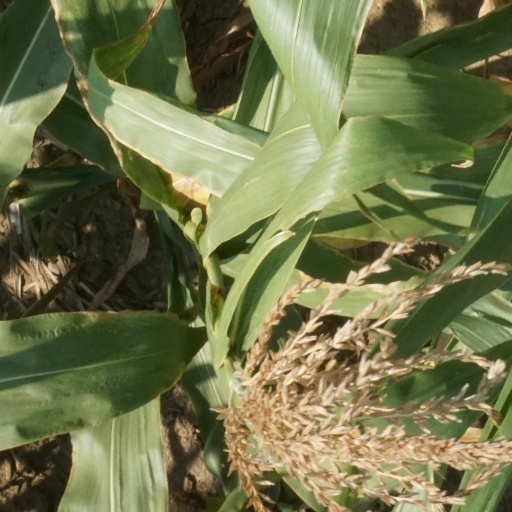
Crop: maize; corn